Lynn Haven, Florida

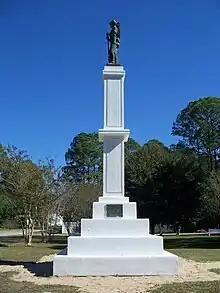
Union soldier monument

Lynn Haven was founded in 1911 by Union veterans from the American Civil War. The town was named after W. H. Lynn, a primary stockholder of the St. Andrews Bay Development Company, the corporation that owned and developed the land on which Lynn Haven grew.